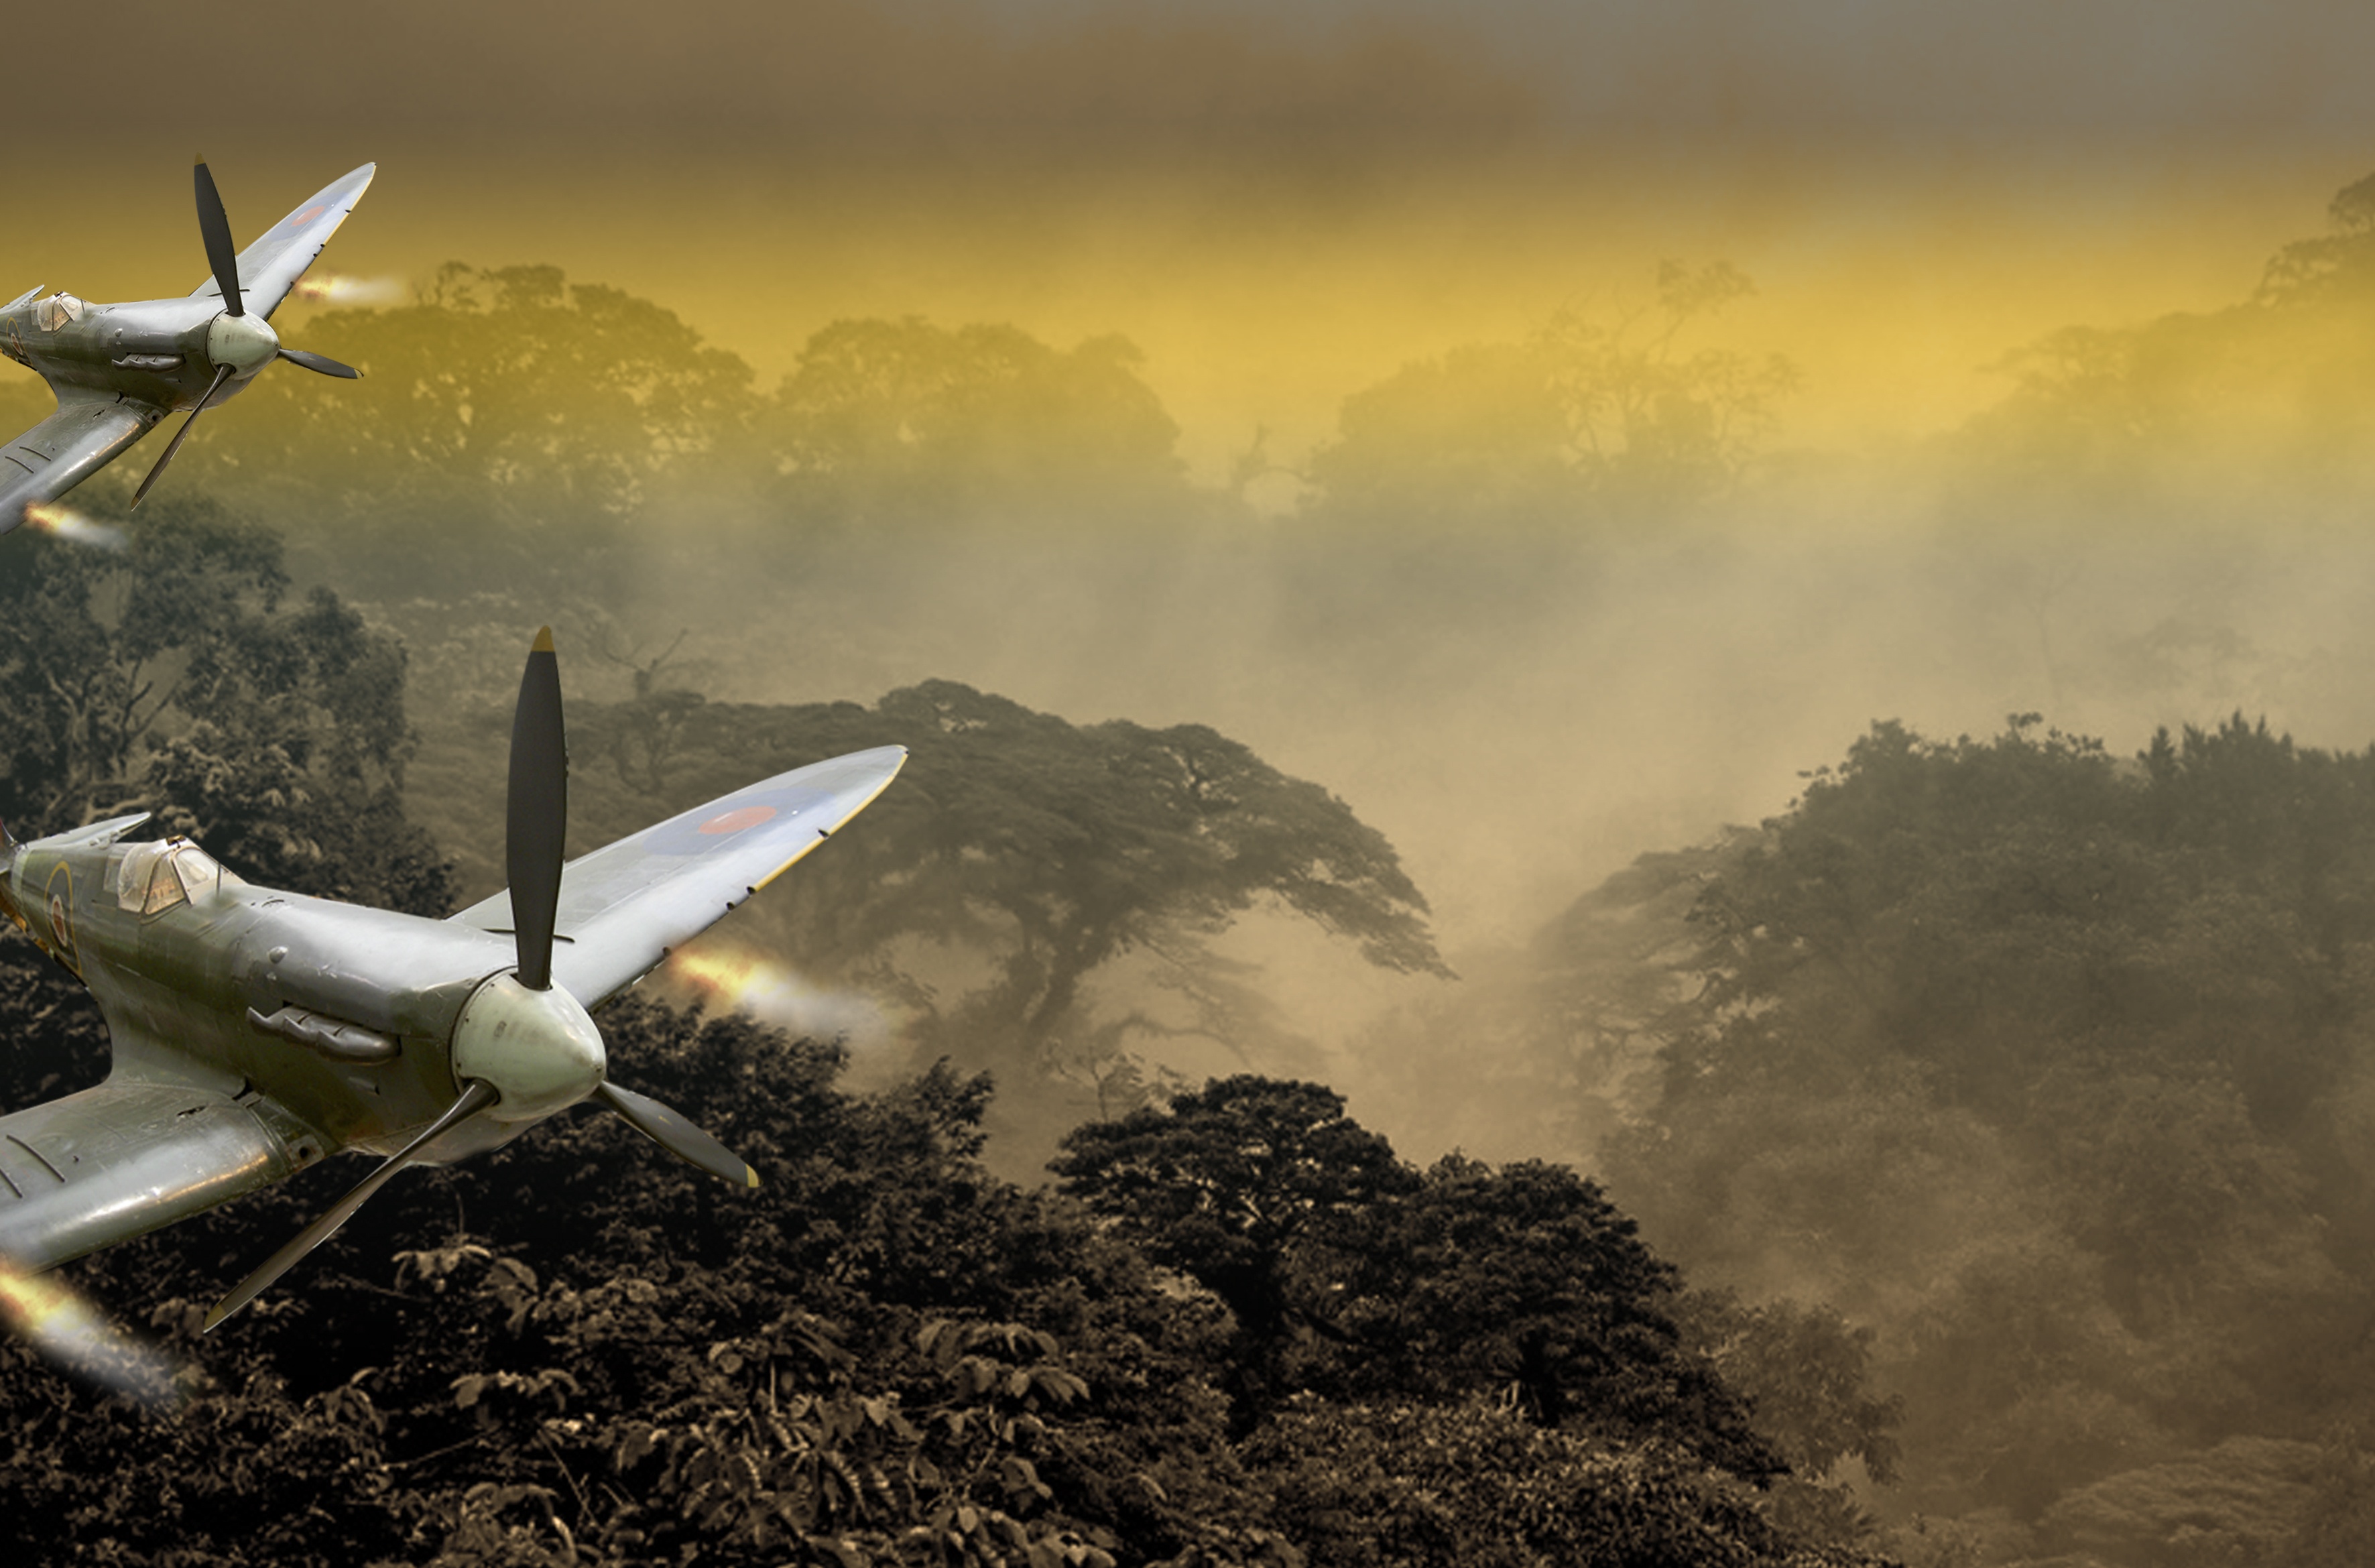
wing, cloud, sunlight, morning, wind, fly, airplane, aircraft, vehicle, jungle, aviation, flight, propeller, screenshot, propeller plane, fighter aircraft, atmospheric phenomenon, atmosphere of earth, computer wallpaper, military machine